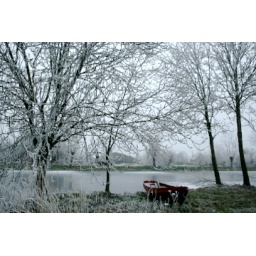
Red boat in white